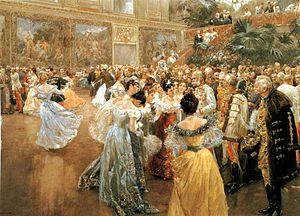
Historiquement, la noblesse autrichienne constituait la classe privilégiée de l’Empire. Le système de la noblesse autrichienne est très proche de celui qui eut cours en Allemagne en raison de leur origine commune dans la noblesse du Saint-Empire. La noblesse a été officiellement abolie à la chute de l’Empire austro-hongrois en 1919. Les anciennes familles nobles et leurs descendants font toujours partie de la société autrichienne contemporaine mais ne disposent plus des privilèges qui furent les leurs.